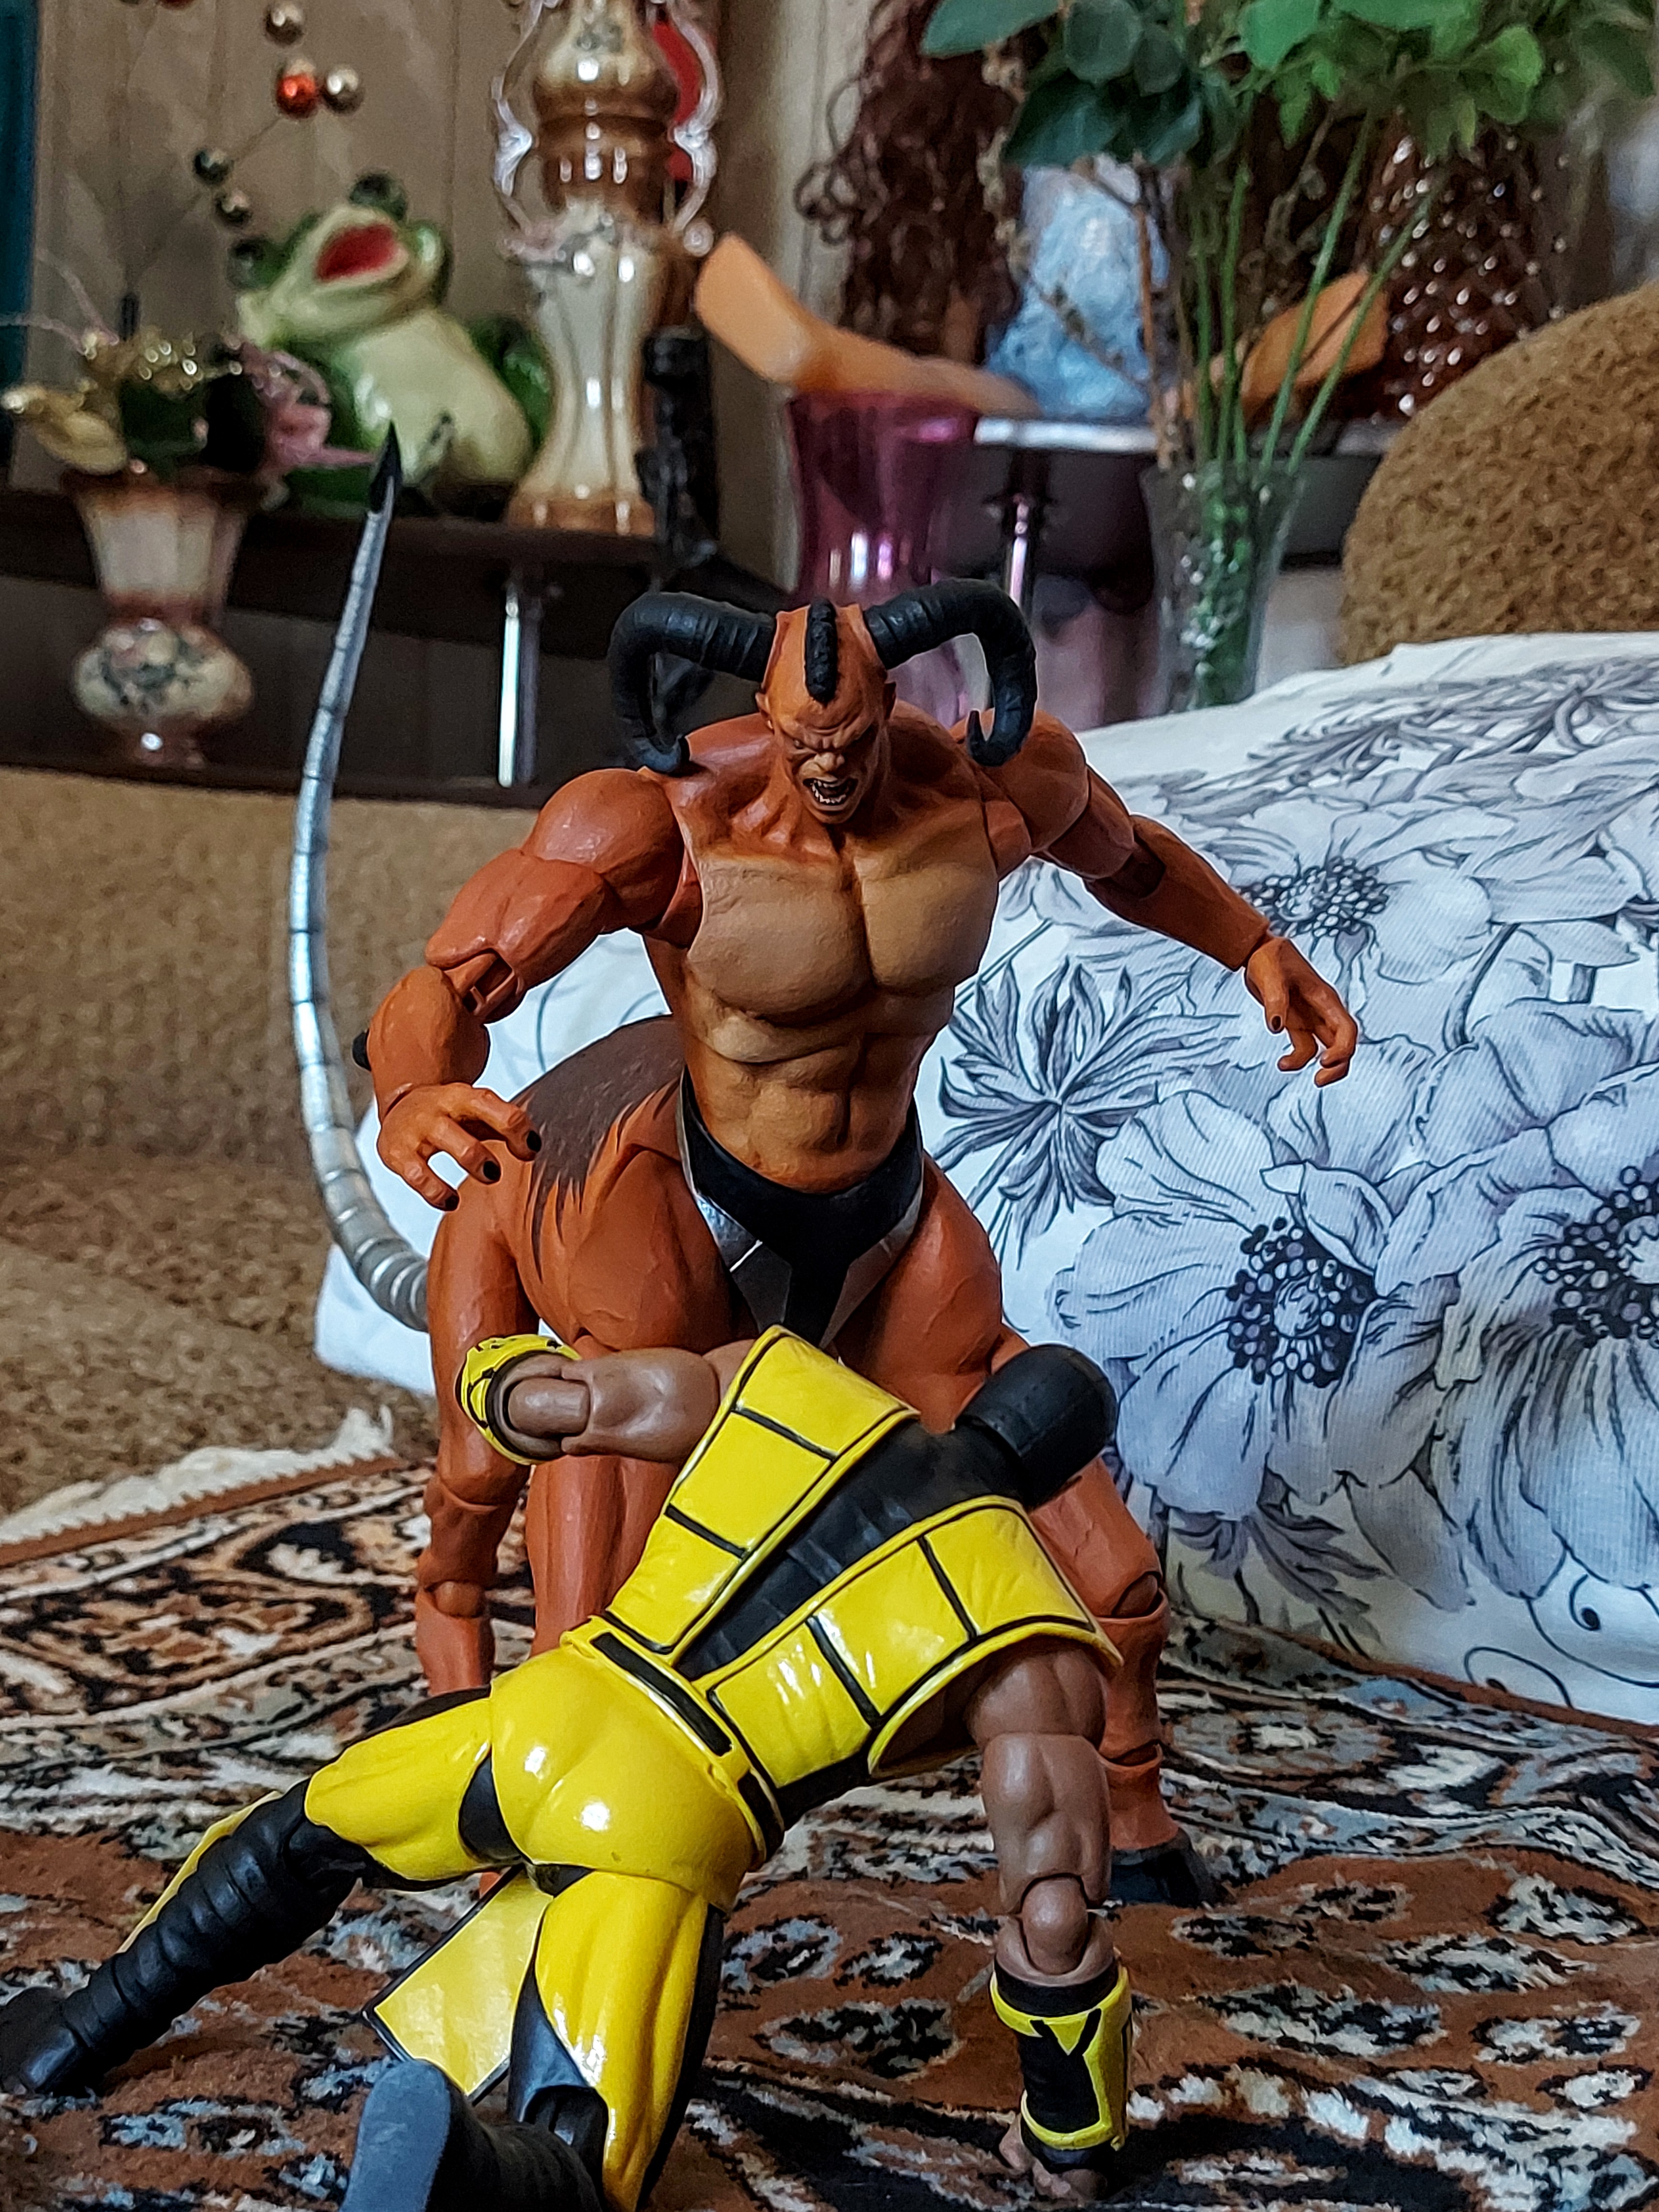
Shokan, storm, collectibles, warrior, fighter, action, figure, plant, thigh, toy, art, houseplant, undergarment, human leg, underpants, fictional character, event, flowerpot, fun, shorts, action figure, costume design, fiction, costume, spandex, chest, hero, Barechested, mythology, animation, comics, painting, cosplay